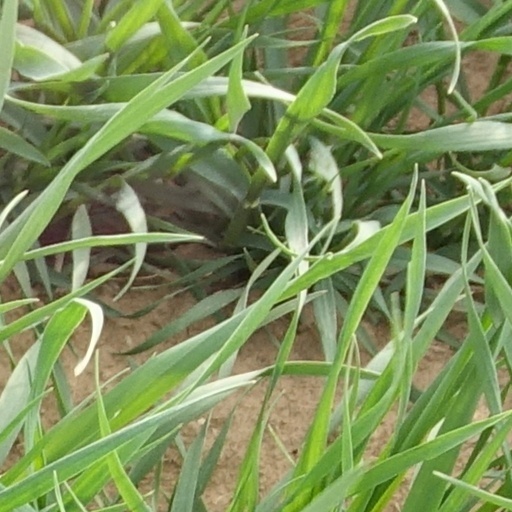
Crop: wheat